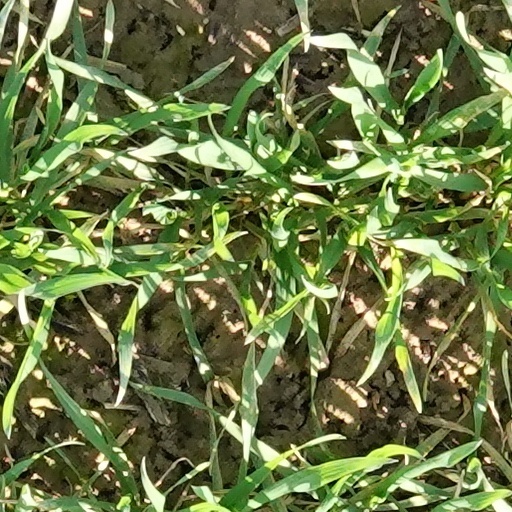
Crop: wheat